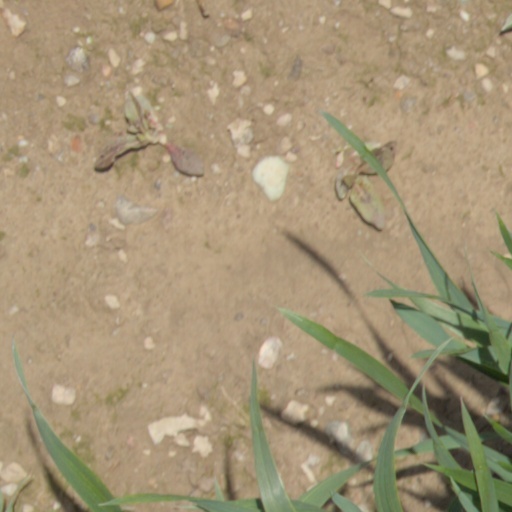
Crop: wheat